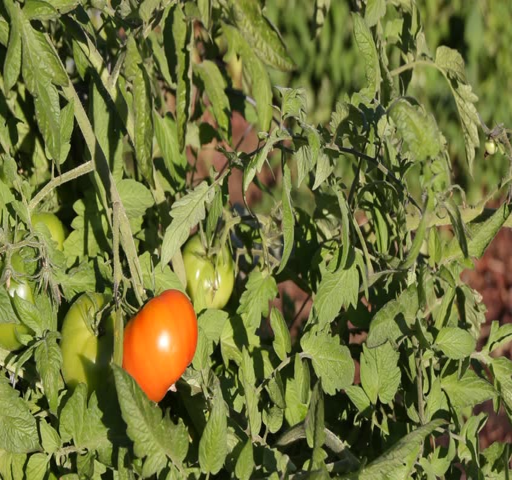
a tomato ripens on the vine in the sunshine